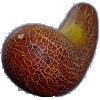
Label: Cucumber Ripe 1